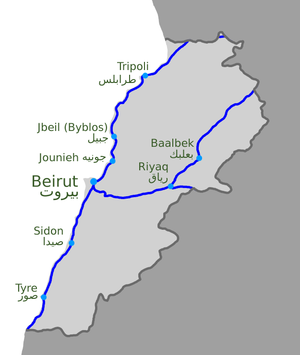
Les transports au Liban comprennent les transports routiers, maritimes et aériens.